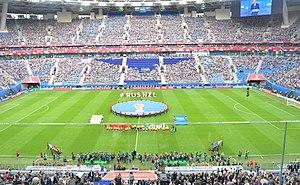
Le stade de Saint-Pétersbourg appelé Gazprom Arena, est un stade de football situé sur l'île Krestovski à l'ouest de la ville de Saint-Pétersbourg en Russie, terminé en 2016 et doté d'une capacité de 68 134 places. Il héberge depuis 2017 le club du Zenit Saint-Pétersbourg, auparavant basé au stade Petrovski en centre ville.